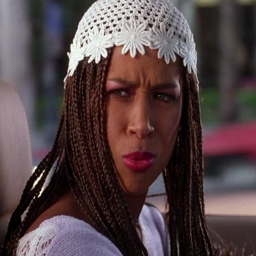
only person could get away with wearing a crocheted beanie .